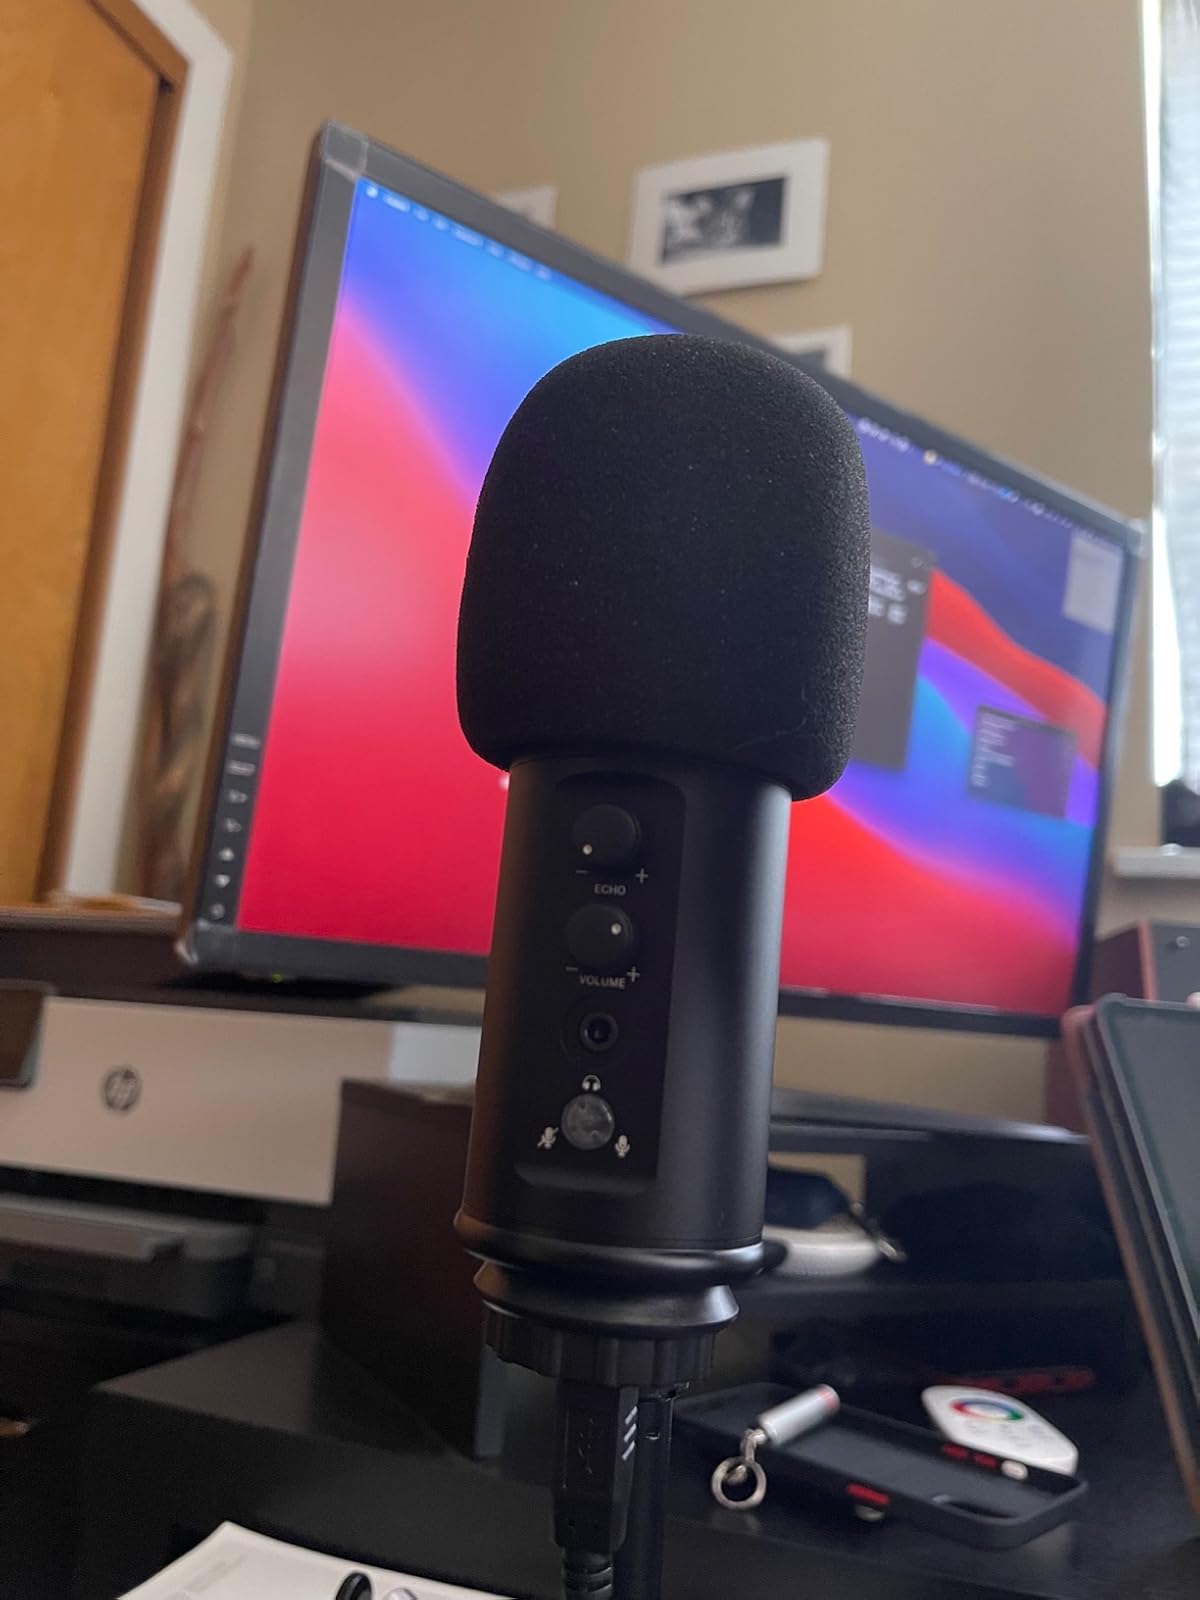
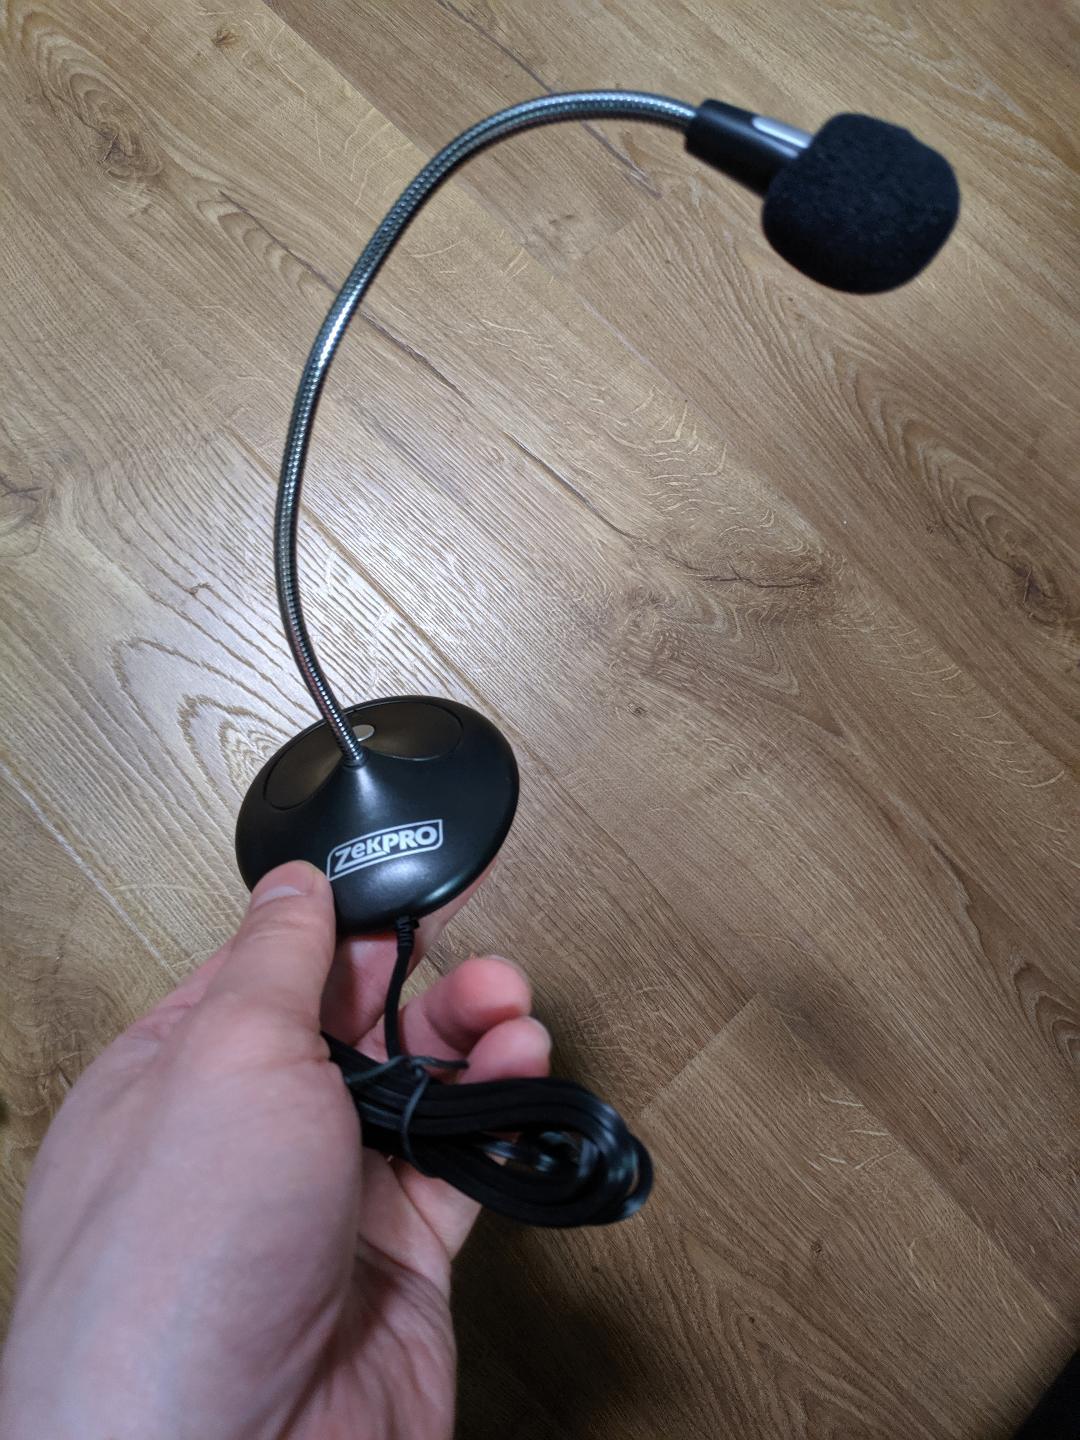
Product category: microphone
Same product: no